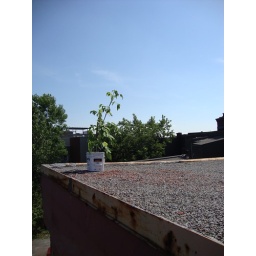
my lone surviving tomato plant considers dramatically ending its precious young life by leaping from the neighbors roof